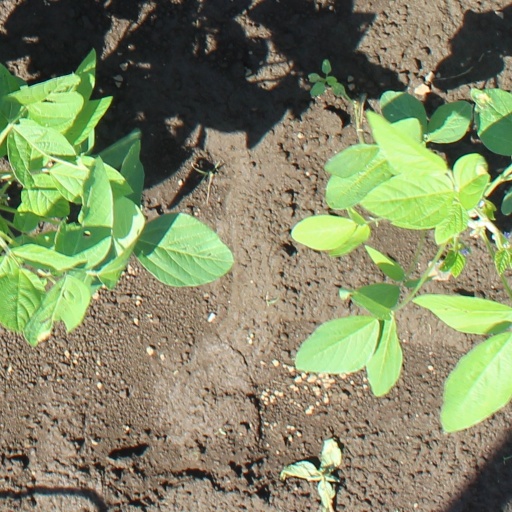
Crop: soybean